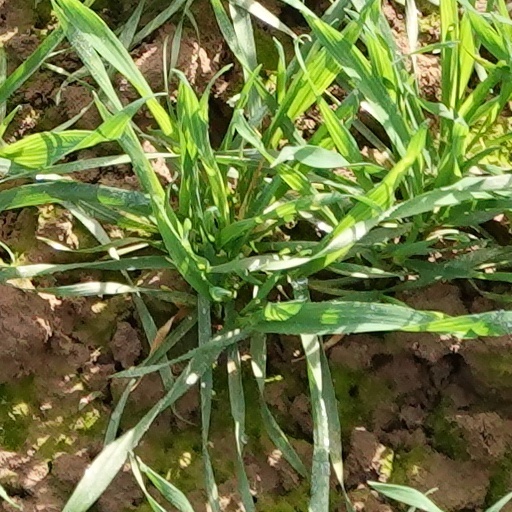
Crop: wheat